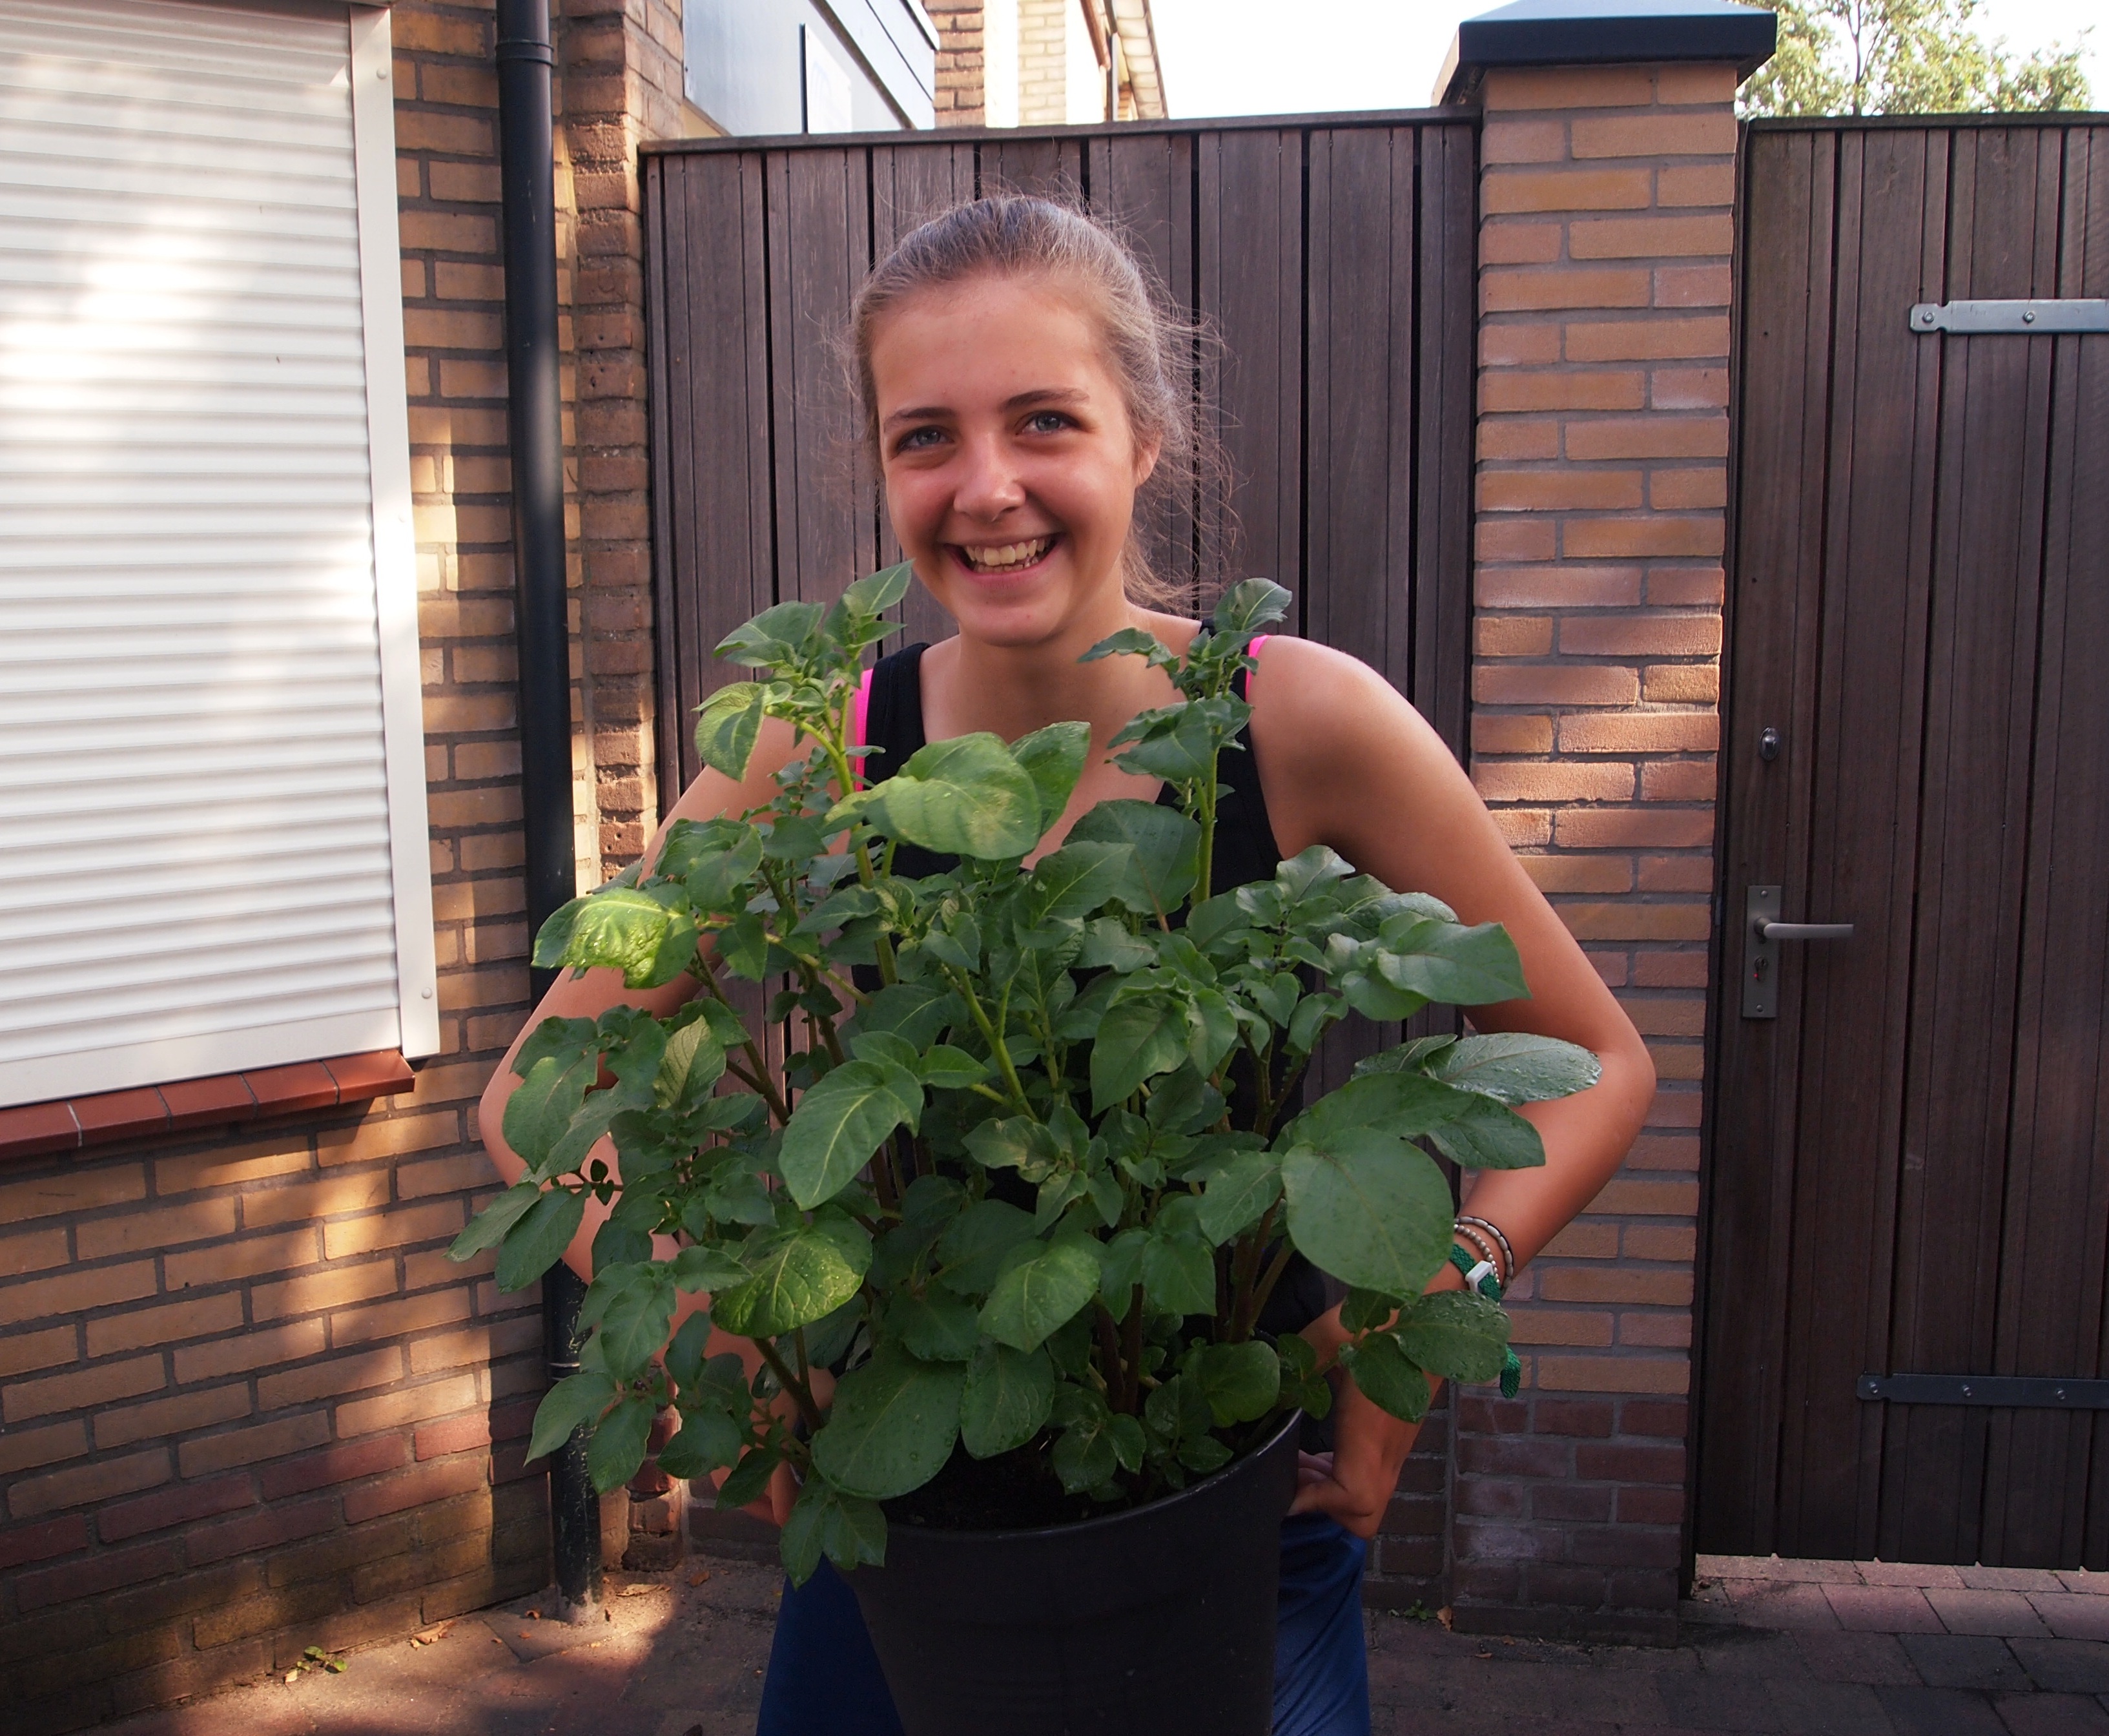
plant, girl, flower, summer, green, backyard, garden, potato, gardening, floristry, floral design, flower arranging